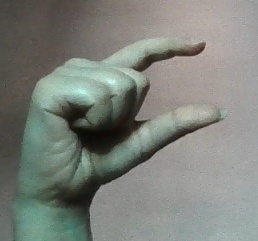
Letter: dal